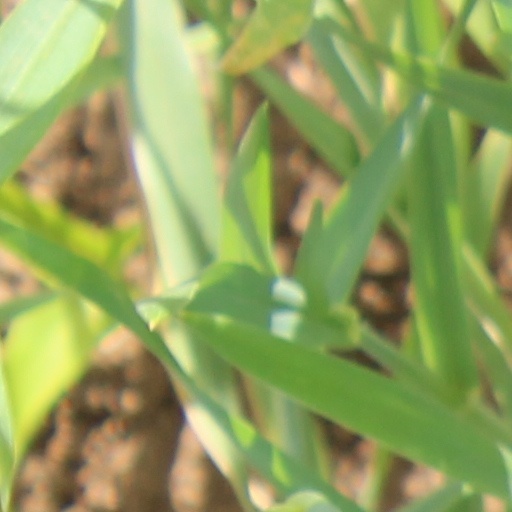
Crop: wheat